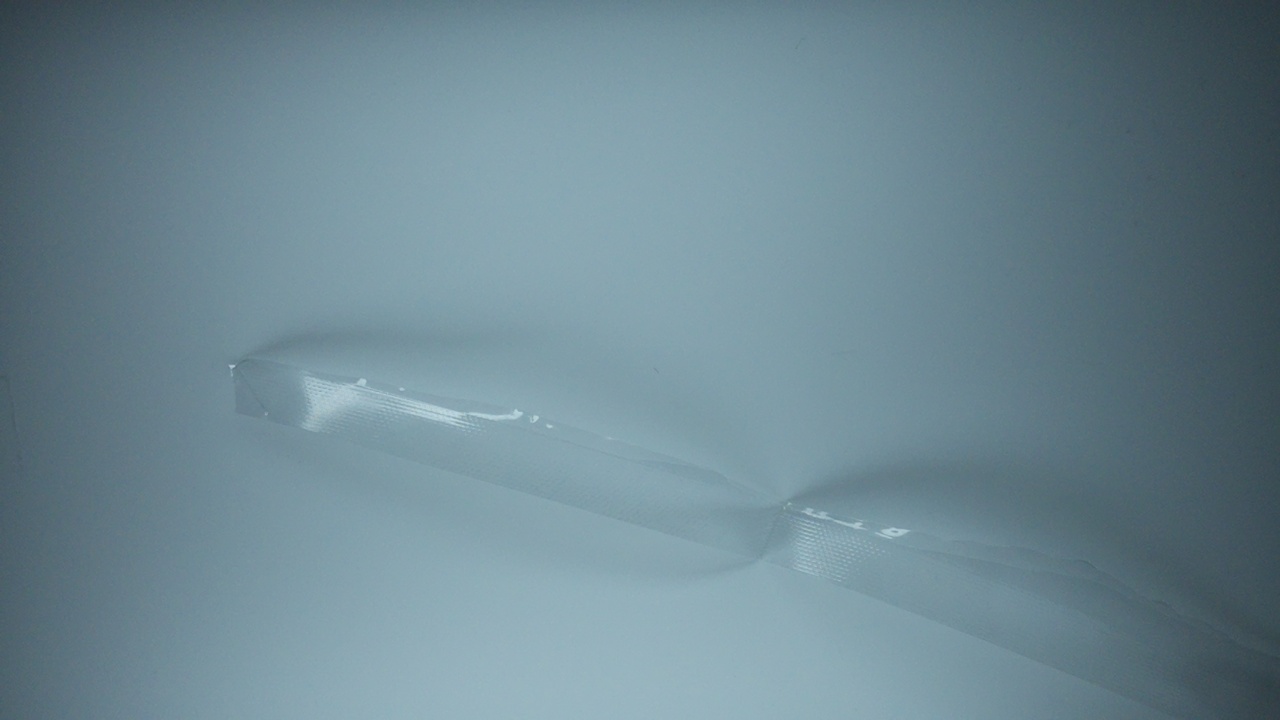
Label: trash